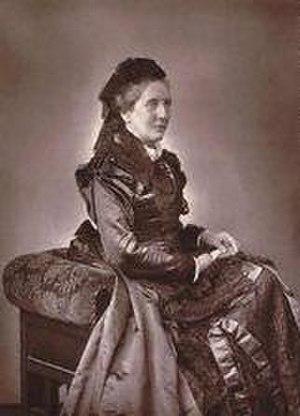
Constance Frederica “Eka” Gordon-Cumming est une femme écrivain voyageur et peintre écossaise.